Beda Angehrn

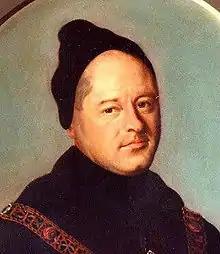
Abbot Beda Angehrn around 1770

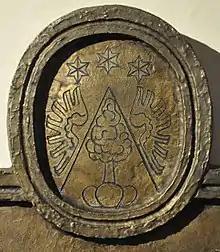
Family coat of arms

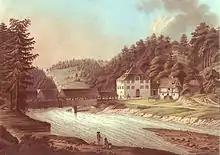
Crossing over the Sitter with the tollhouse (middle) erected by Abbot Beda.

Johann Konrad Angehrn was the son of the surgeon and "Gerichtsammann" Johann Konrad and his wife Maria Katharina (née Willi). He studied at the Jesuit College Konstanz and later at the benedictine Abbey of Saint Gall. He took his vows in the Abbey in 1744 and was given the monastic name Beda. He was subsequently ordained priest in 1749. He taught theology and philosophy in St. Gallen for 12 years. In 1753 he was made professor of theology. In 1763 Beda was appointed prior and Stadtholder of St. Johann in the Thur valley. On 11 March 1767 the Nuncio Luigi Valenti Gonzaga presided the election where Beda was ultimately elected abbot. Pope Clement XIII confirmed the election on 27 April 1767, while the benediction was given by the Nuncio on 8 September 1767. On 19 December 1767, Emperor Joseph II granted him the "Jura Regalia".